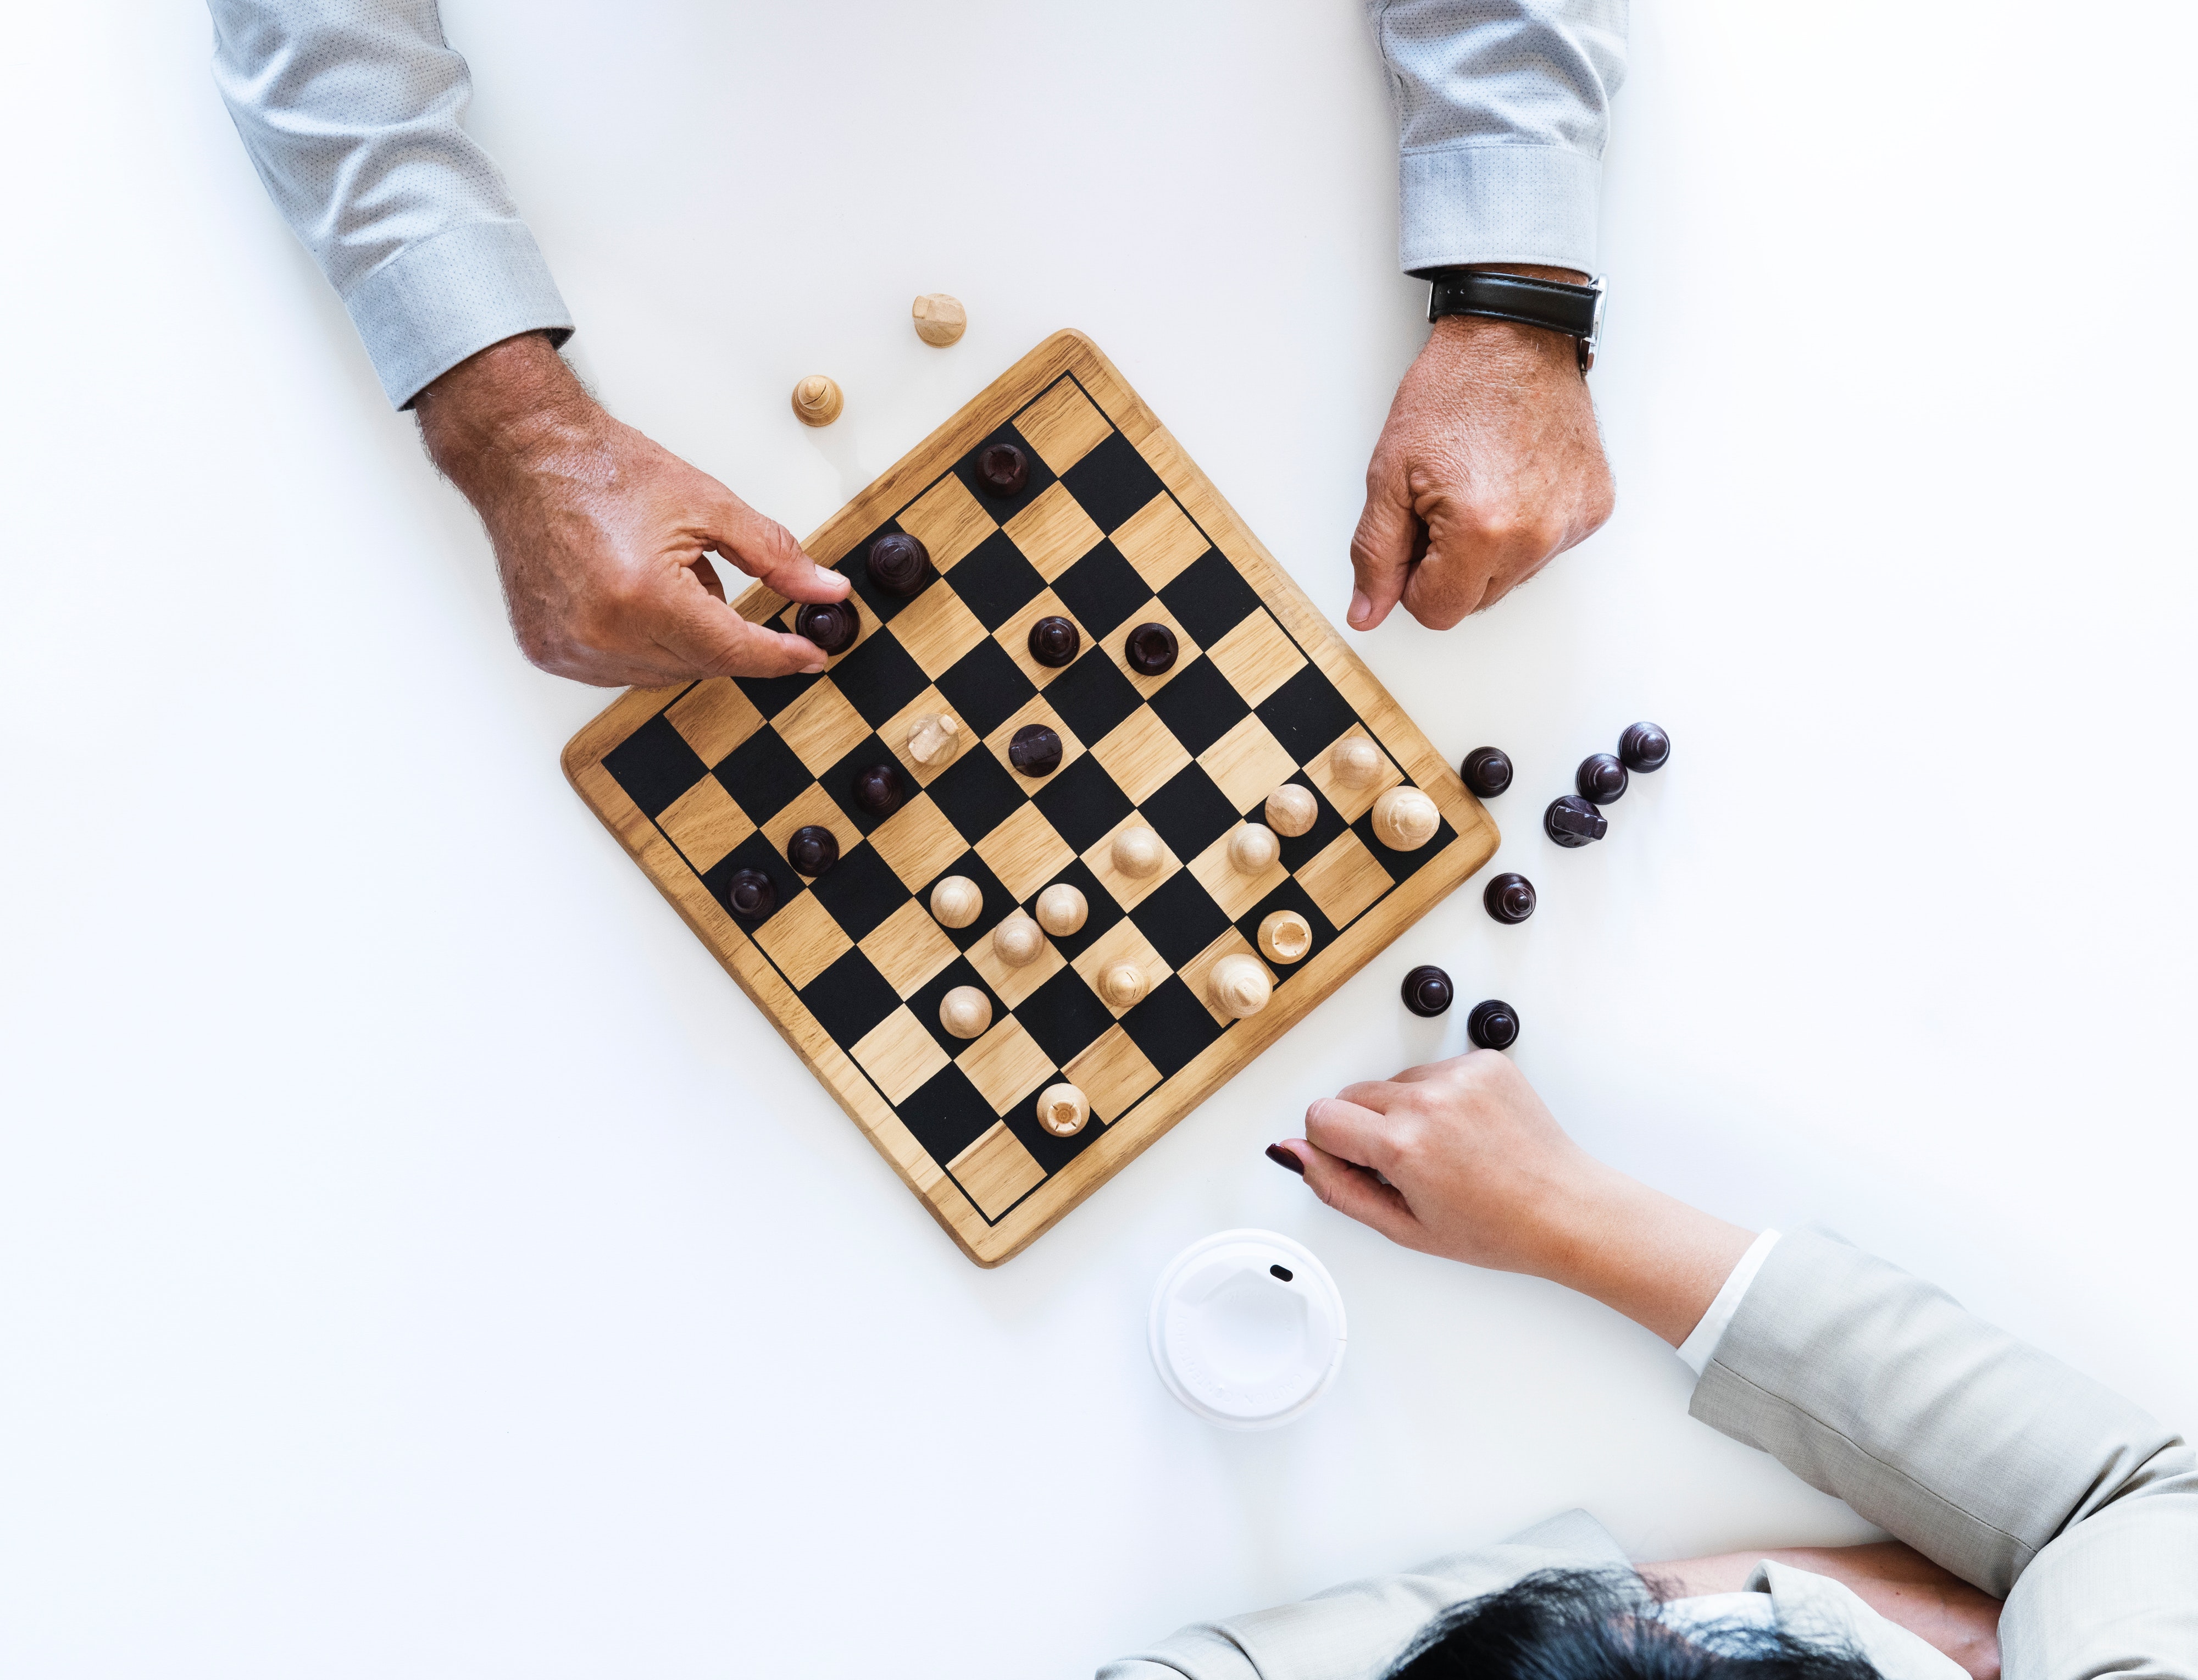
games, chessboard, indoor games and sports, board game, chess, recreation, play, hand, english draughts, square, table, nail, furniture, sports equipment